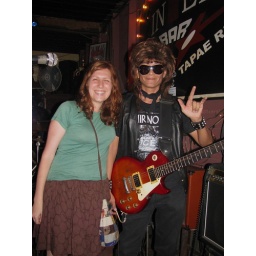
The guitarist at a rock bar one night in Pai, near Chiang Mai, Thailand.